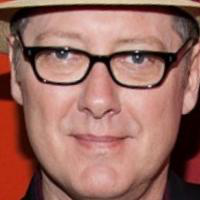
Age group: age 41-55